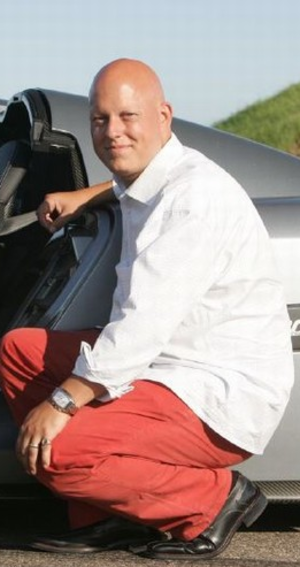
Christian Erland Harald von Koenigsegg, né le 2 juillet 1972 à Stockholm, est un designer suédois, fondateur de la marque automobile suédoise Koenigsegg.